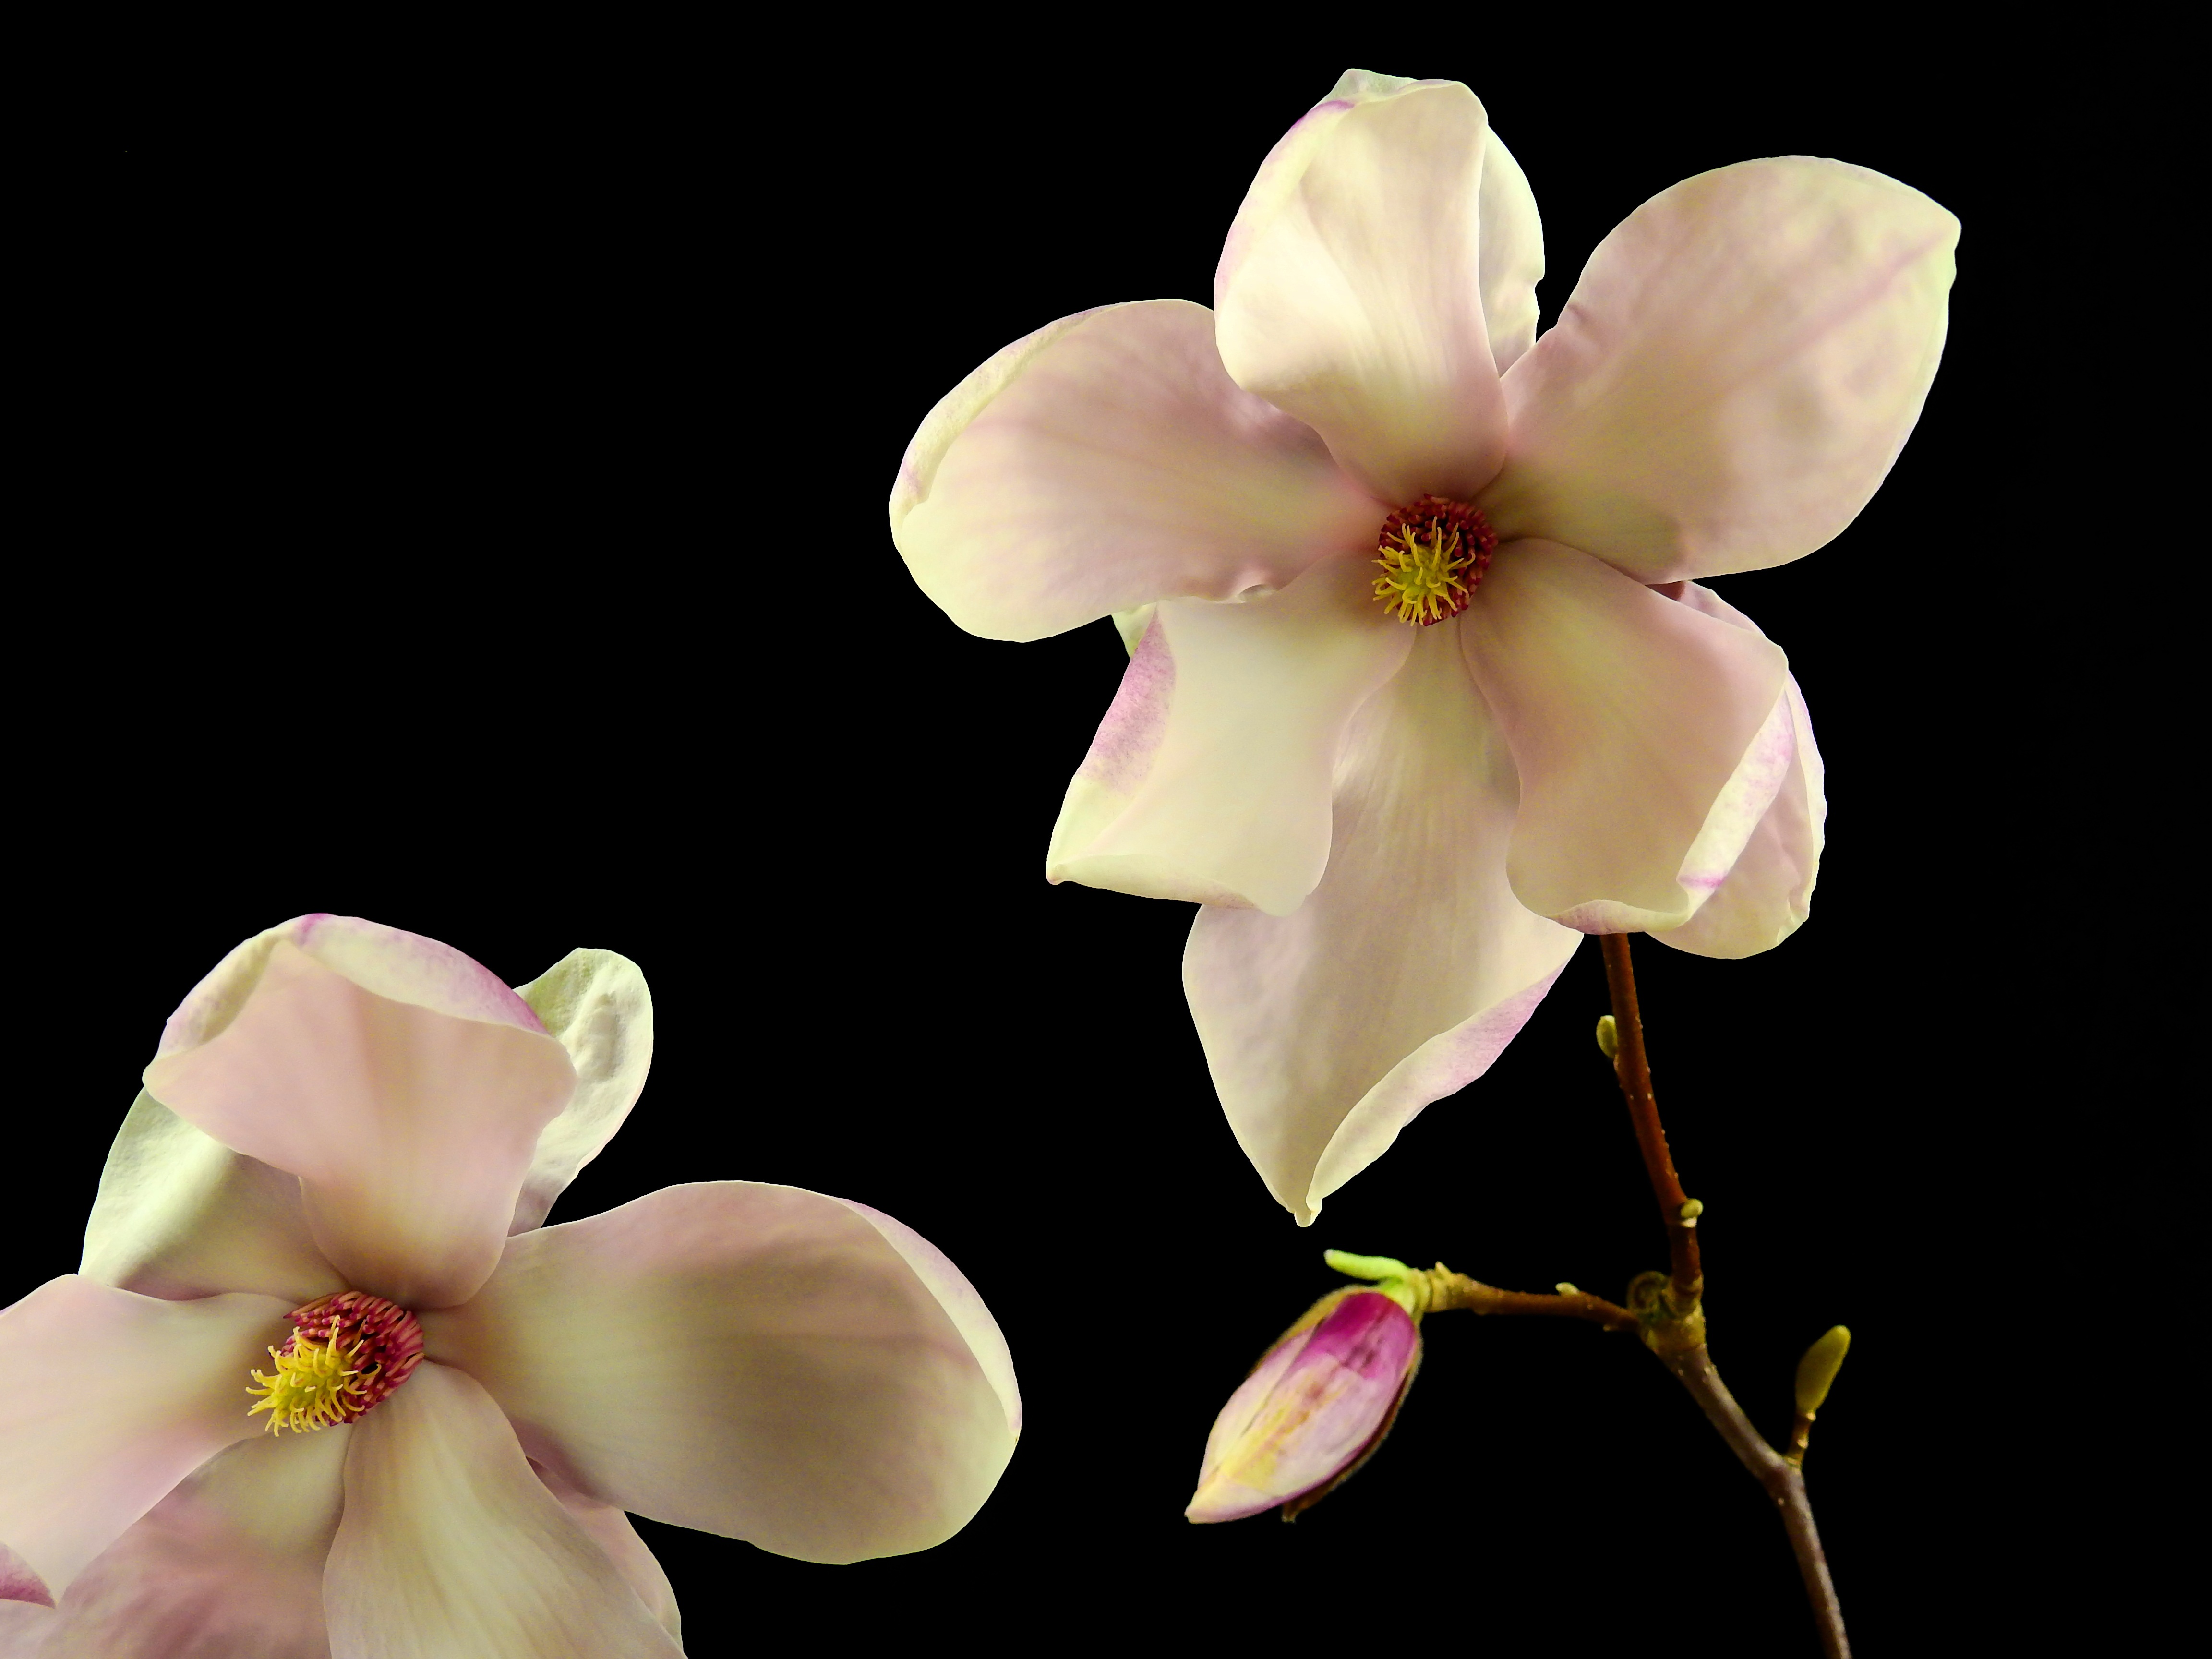
tree, nature, branch, blossom, plant, photography, flower, petal, bloom, spring, botany, yellow, flora, orchid, close up, magnolia, macro photography, flowering plant, plant stem, land plant, moth orchid